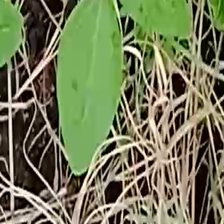
Weed species: Harali_(Cynodon_dactylon)